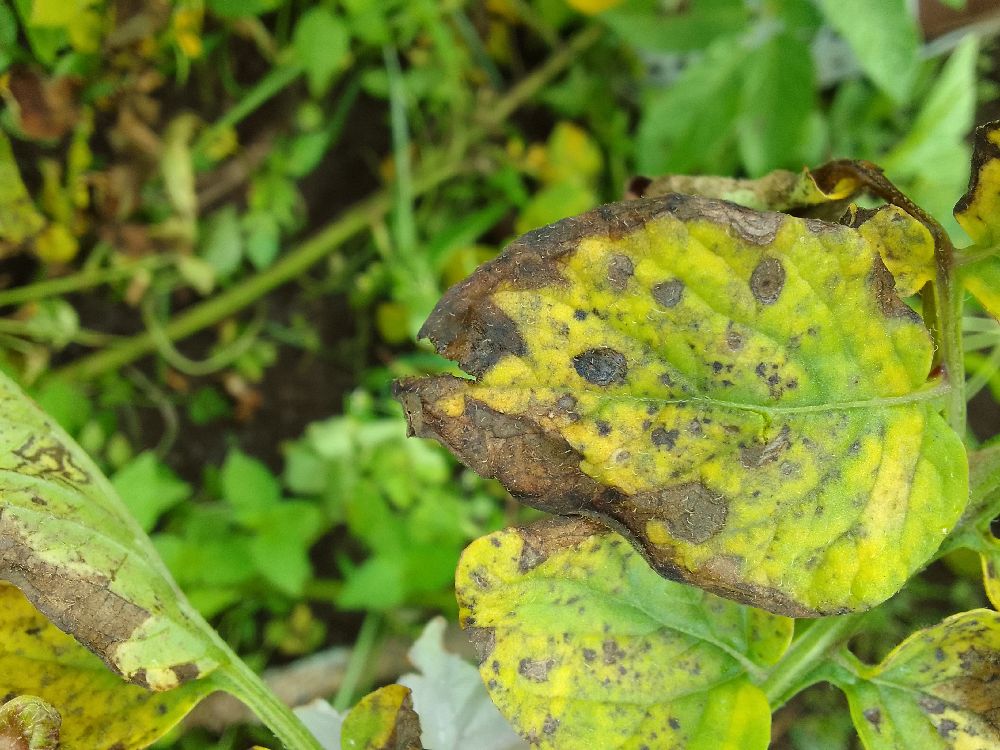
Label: Early blight